New York Burlesque Festival

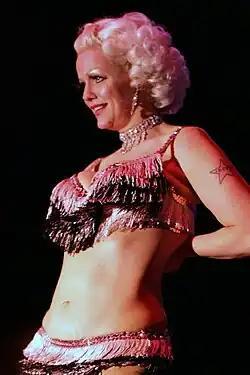
The World Famous *BOB*, Miss Exotic World 2006

The New York Burlesque Festival is an annual four-day event that takes place in New York City each fall, where performers from all over the world appear on stages for musical acts, burlesque shows, and other performances.